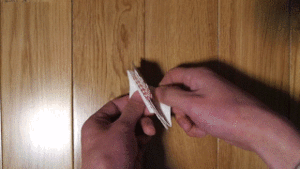
Le pliage de Miura est une méthode de pliage d'une surface plate telle qu'une feuille de papier, en une forme d'aire plus petite. Ce pliage porte le nom de son inventeur, l'astrophysicien japonais Koryo Miura.